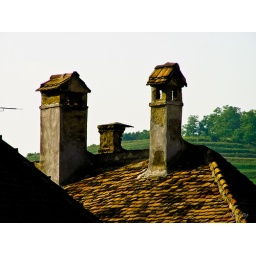
Old brick chimneys on the roof of one of the old houses in the historic city center, Medias, Romania. (File: RPOP-2009-06-2374)